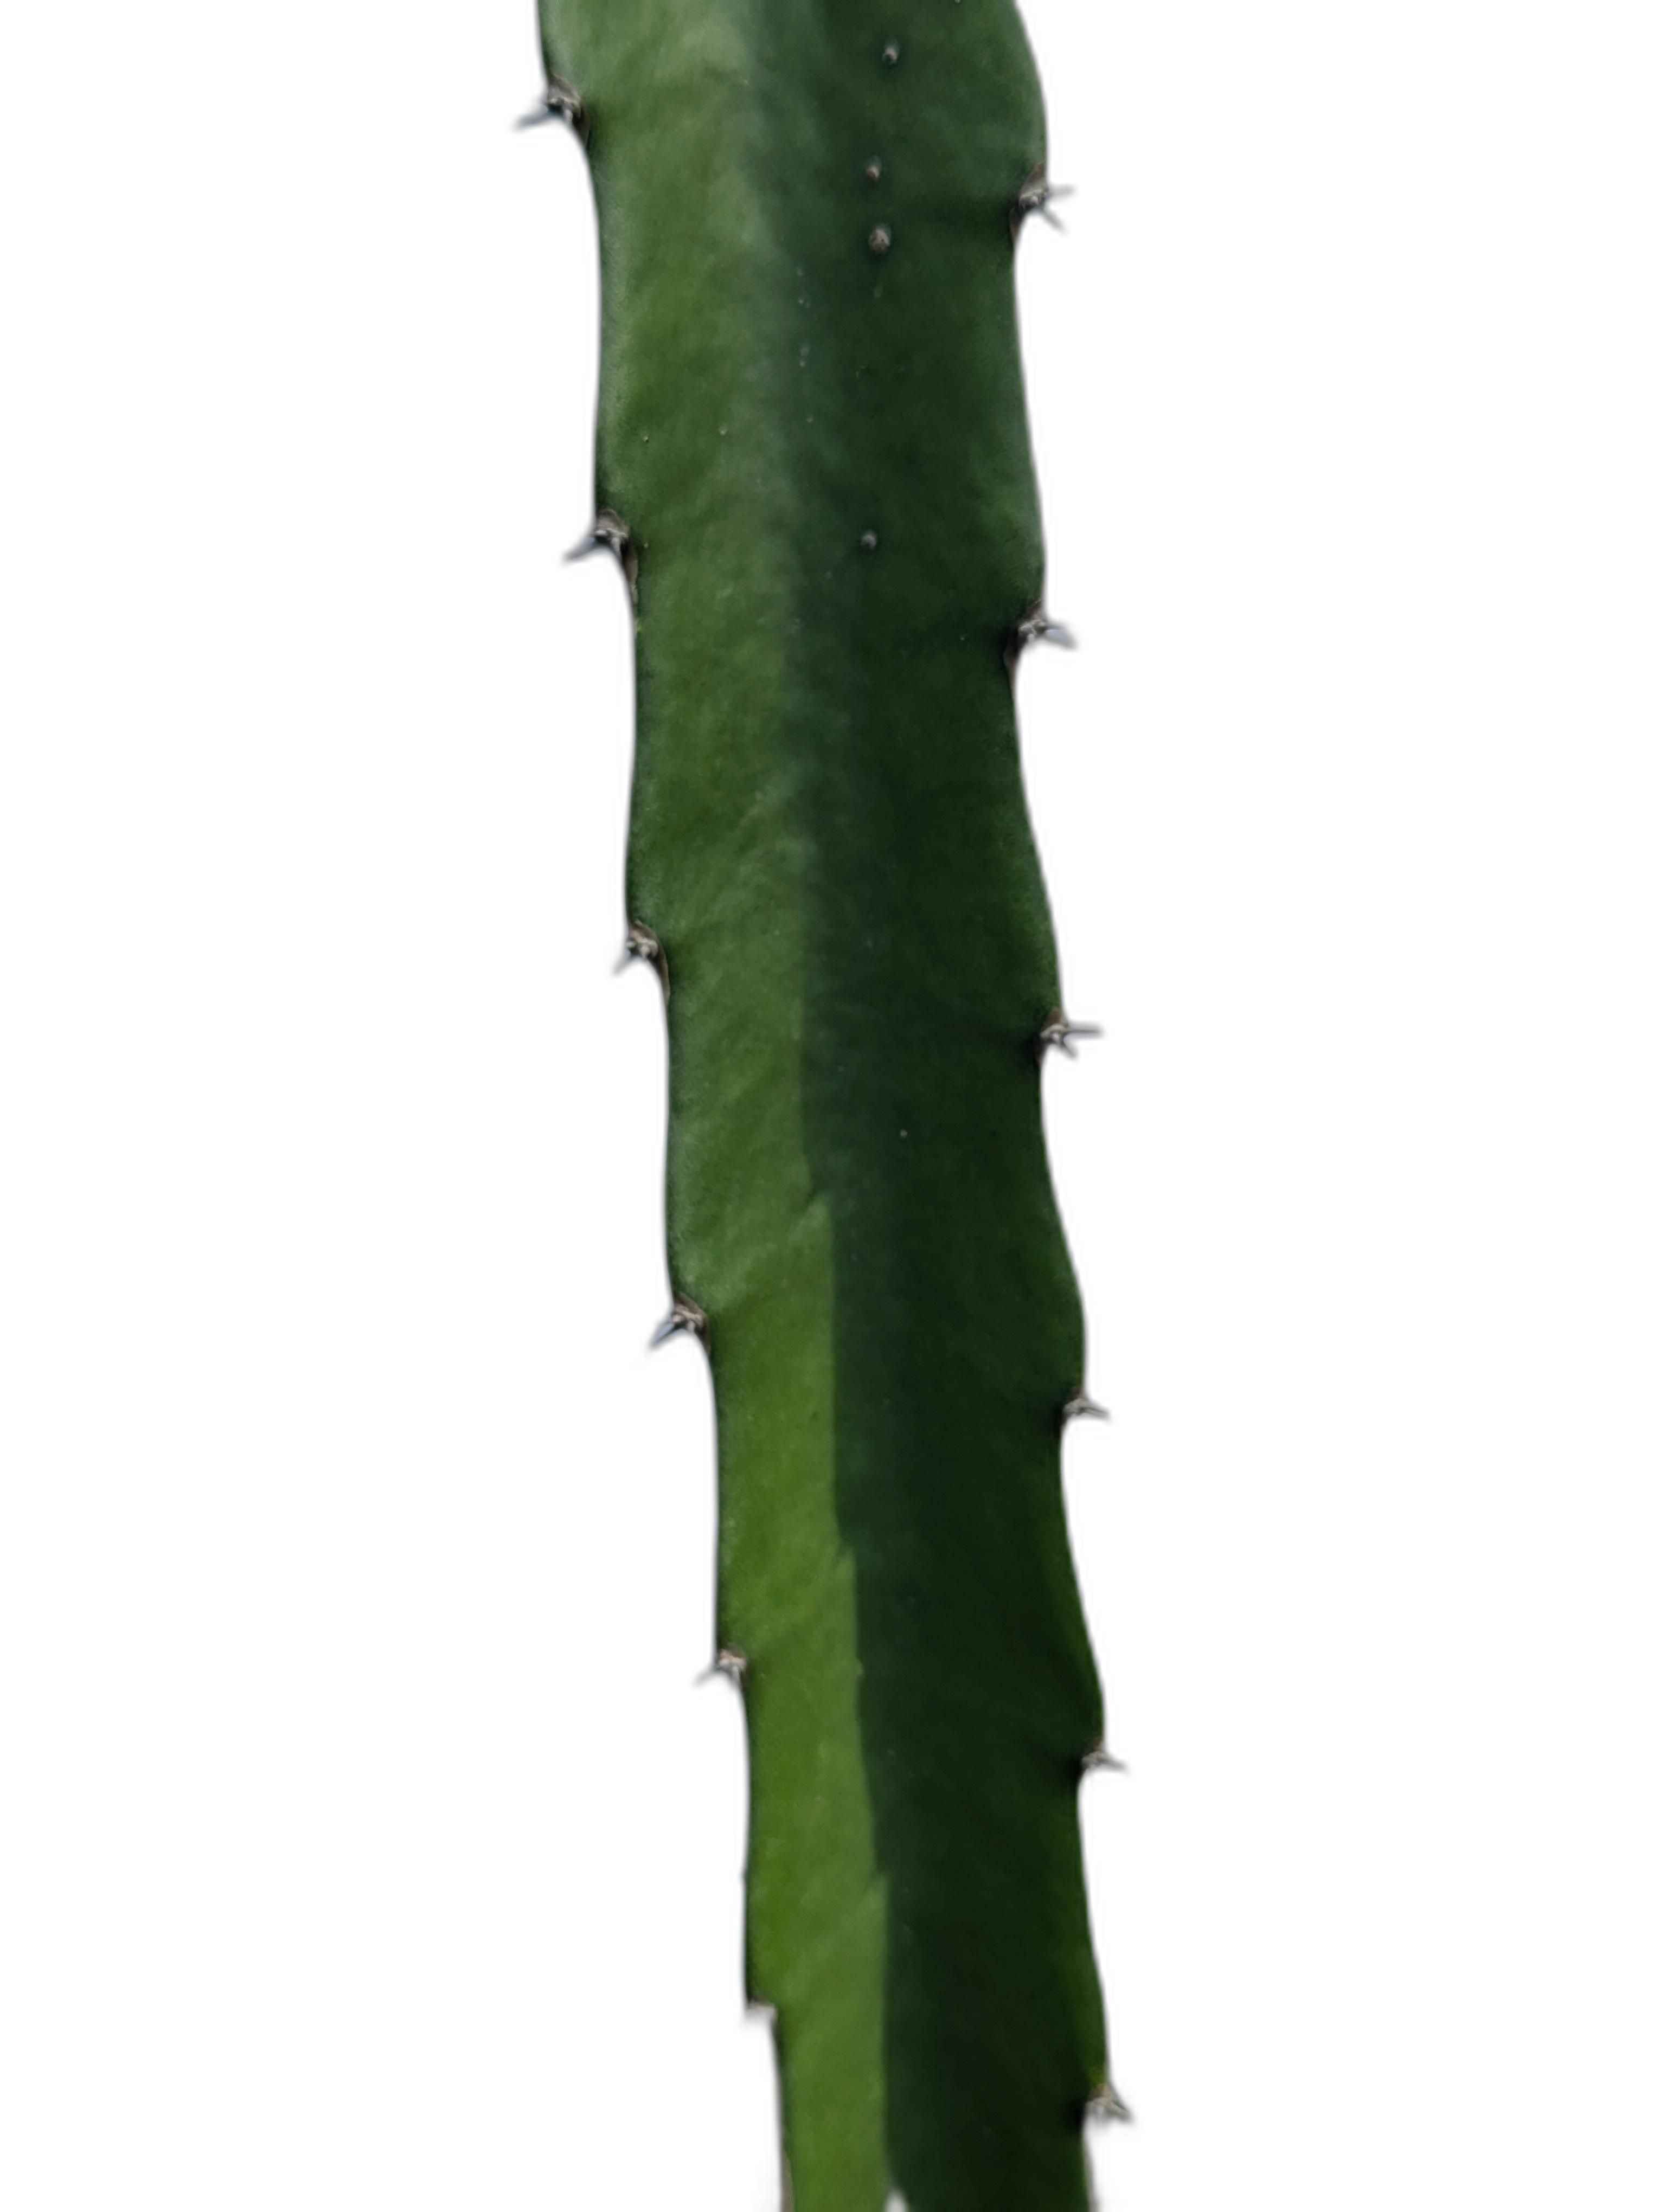
Label: Good leaf